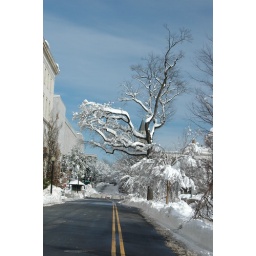
Snow covered trees look nice against the sky